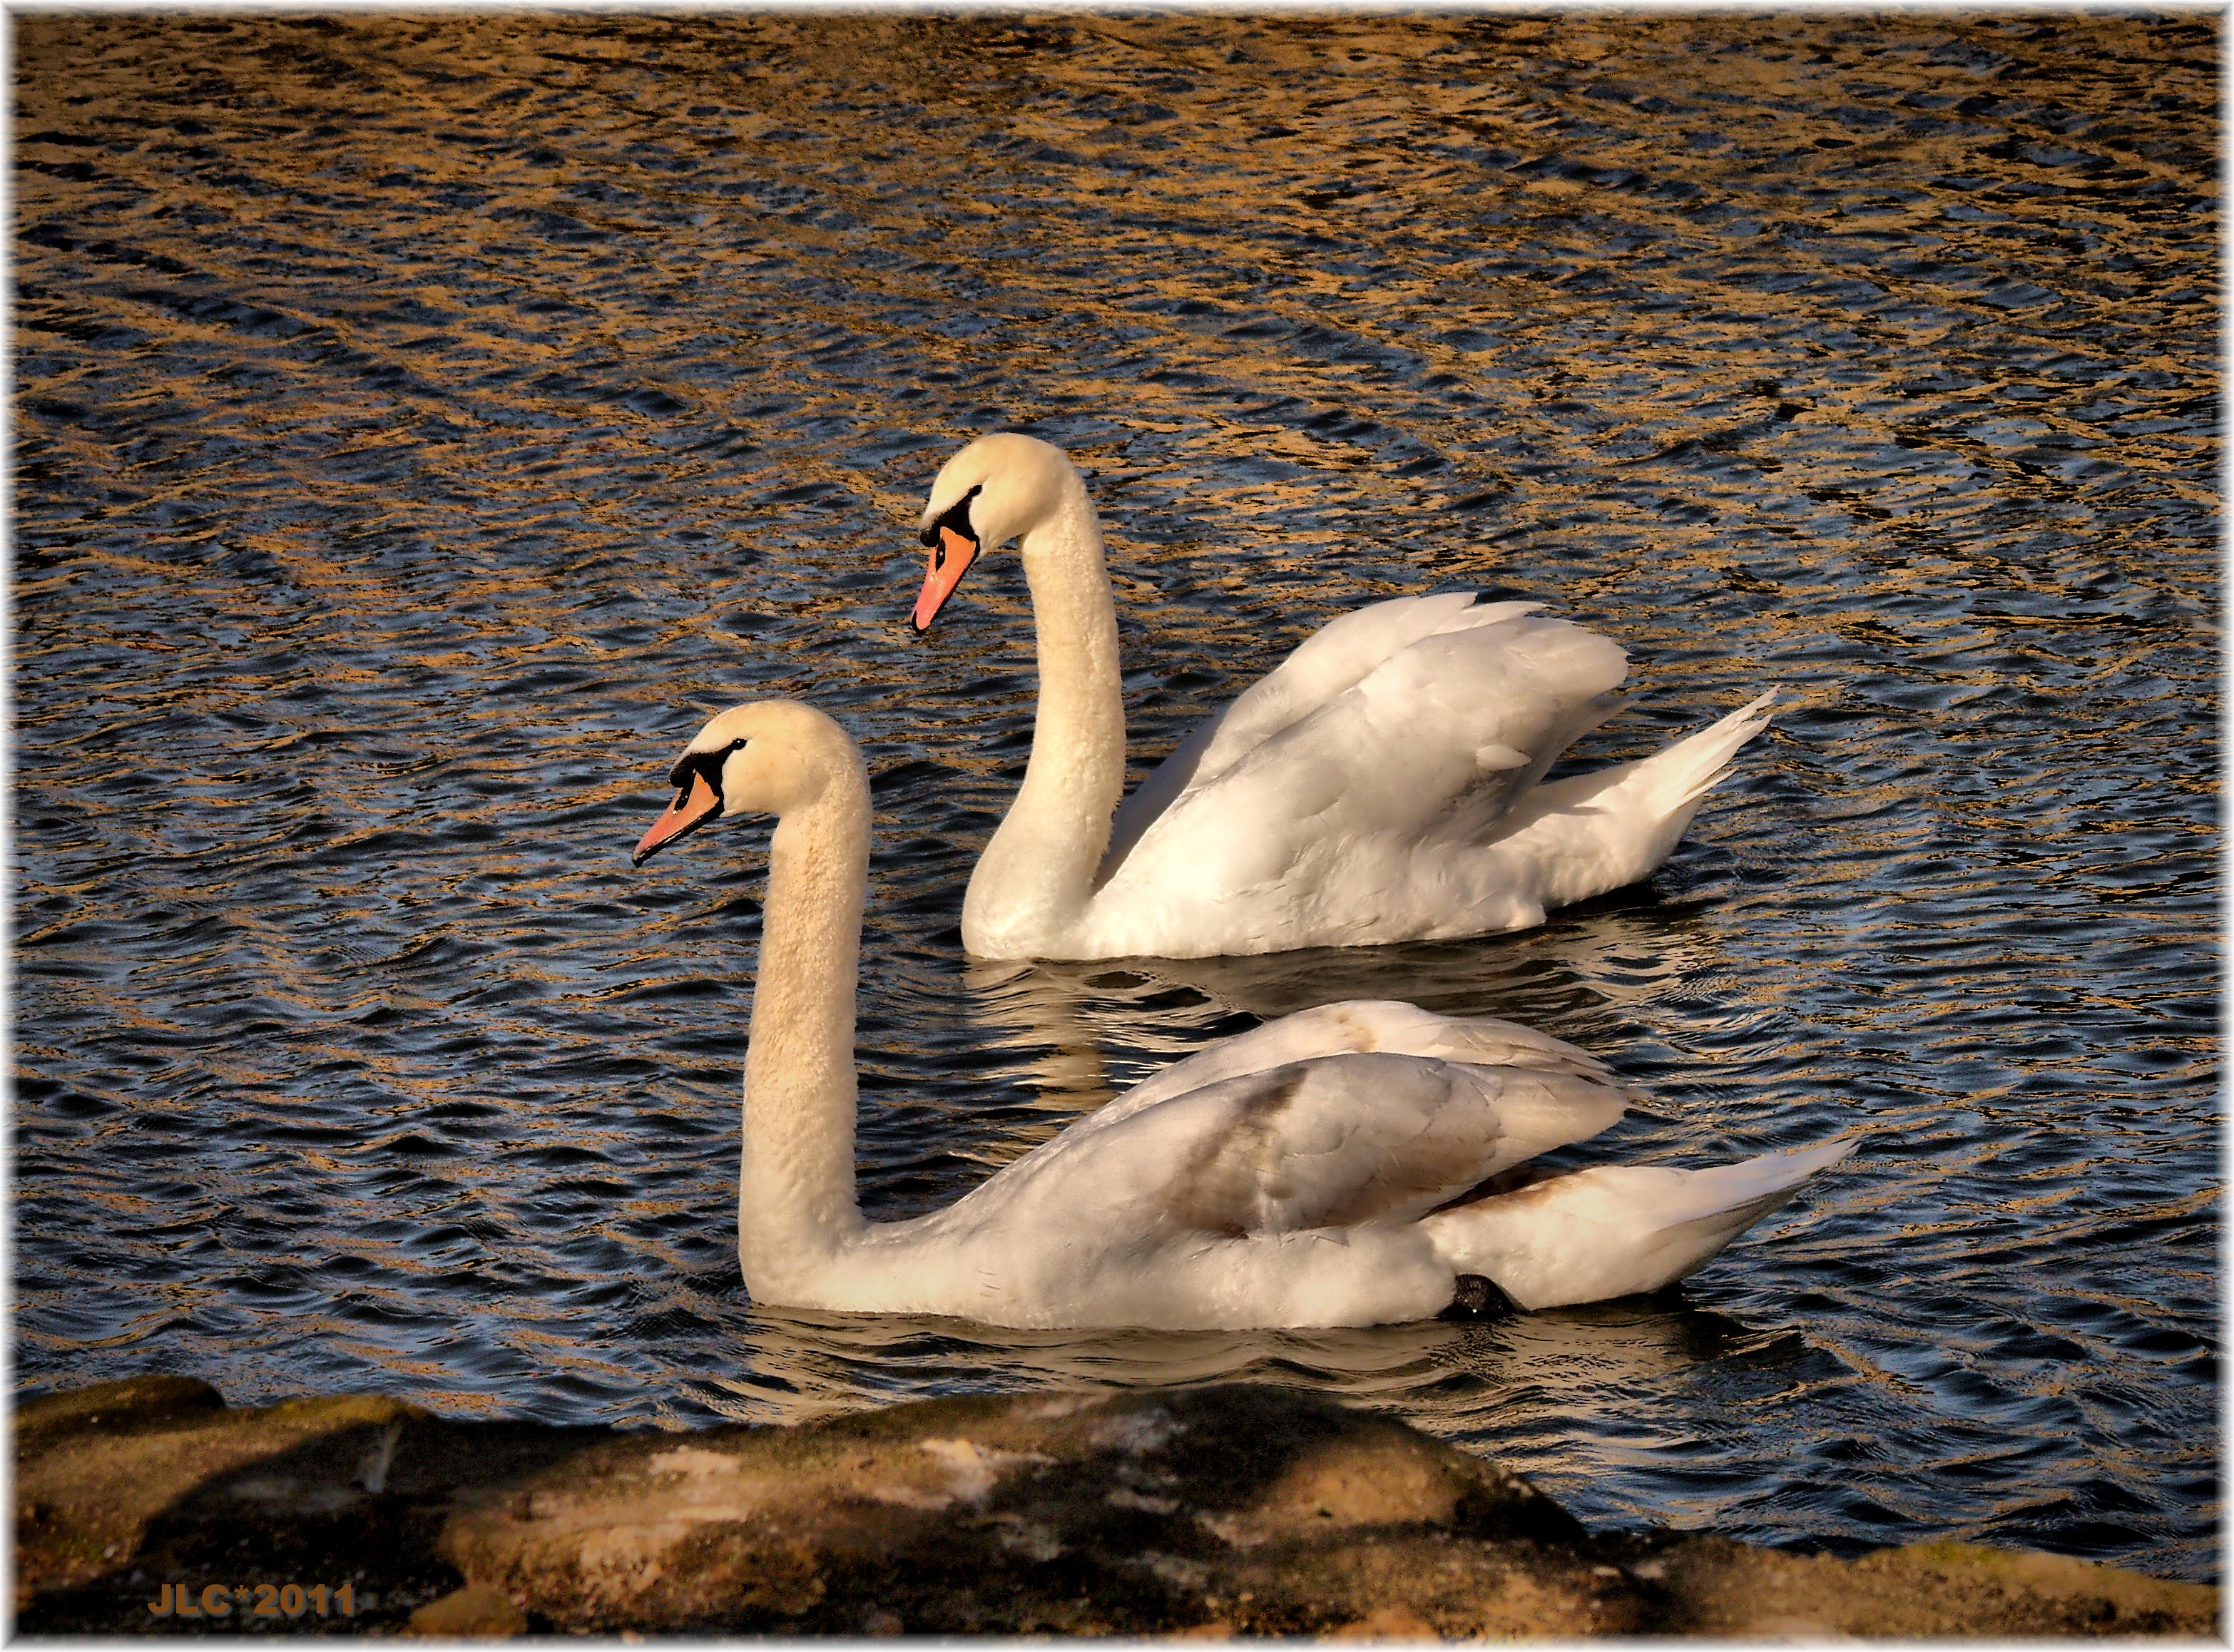
nature, bird, wing, wildlife, beak, fauna, swan, aves, vertebrate, agua, naturaleza, natureza, natur, waterfowl, water bird, animales, auga, animais, cisnes, oleiros, mera, anades, ducks geese and swans